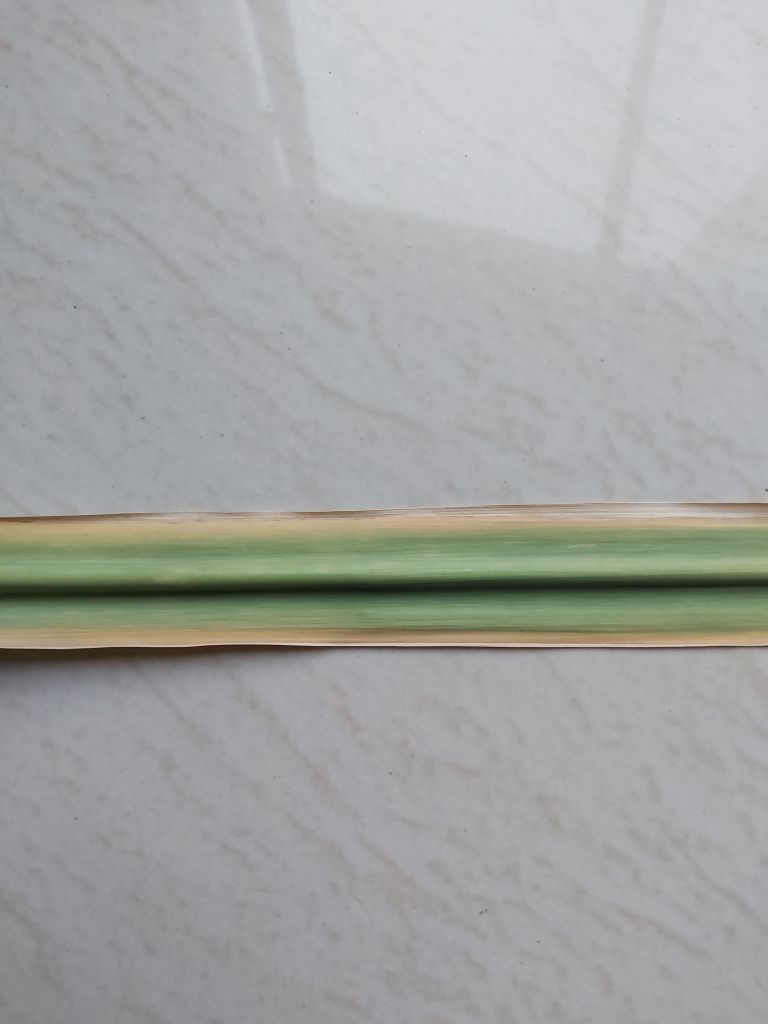
Label: Yellow Leaf